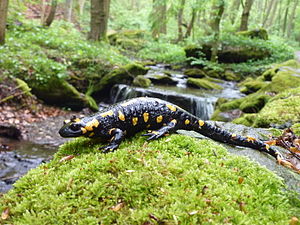
Thayadal nationalpark / Galleri
Ildsalamander.
Den 1.330 ha store Thayadal nationalpark ligger i grænseområdet mellem delstaten Niederösterreich og Tjekkiet, og den er sammenhængende med den tjekkiske Podyjí nationalpark. Thayatal med de stejlt beliggende skove er blandt de smukkeste gennembrudsdale i Østrig. Den største højde har Umlaufberg, der består af gnejs, og som floden Thaya løber rundt om.